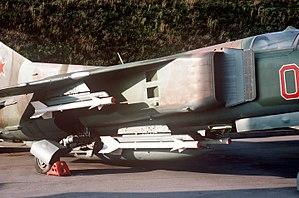
Le Vympel K-13 est un missile missile air-air de courte portée à guidage infrarouge développé par l'URSS.